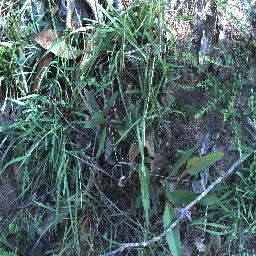
Label: negative